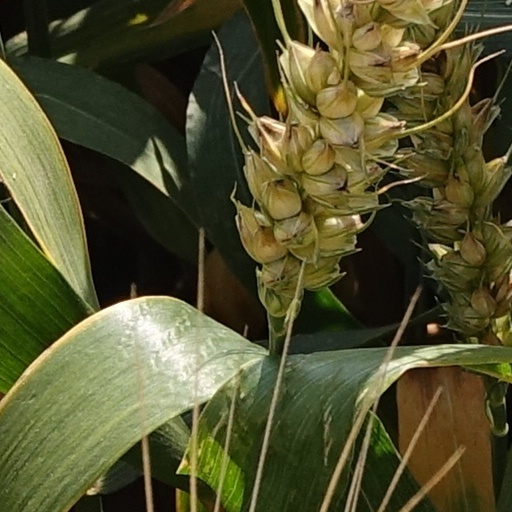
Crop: wheat